Olga Rodríguez (journalist)

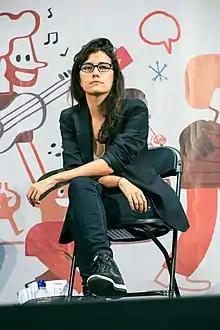
During a rally of Barcelona en Comú in 2015

Olga Rodríguez Francisco (born 1975) is a Spanish journalist and author, specialised in the Middle East and human rights.